Travesty of Justice

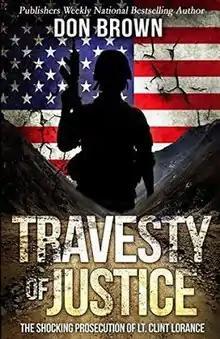
First edition

Travesty of Justice: The Shocking Prosecution of Lt. Clint Lorance is a 2019 book of creative nonfiction written by Don Brown, about the United States Army’s prosecution of Lieutenant Clint Lorance. Lorance, a former paratrooper with the Army's 82nd Airborne Division, was convicted in 2013 for murder by an army court-martial for ordering Private E-2 David Shilo to fire on three Afghan men who had been riding a motorcycle toward their position in Kandahar Province, Afghanistan, in 2012. Lorance was sentenced to twenty years imprisonment.